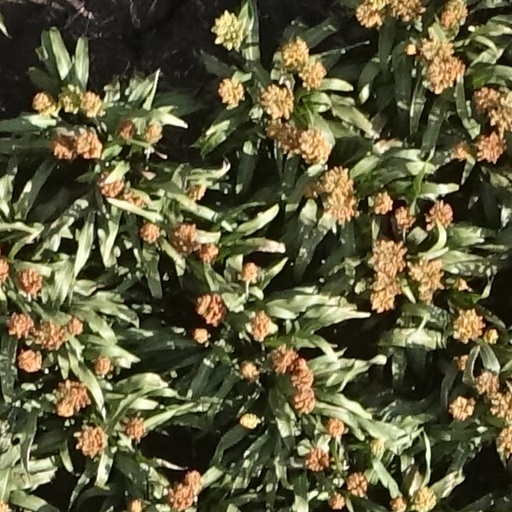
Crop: sorghum